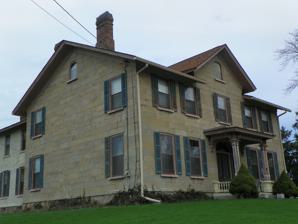
Building: Thomas Peck Farmhouse
Country: United States of America
Year built: 1812
Historic house in New York, United States United States historic place Thomas Peck Farmhouse U.S. National Register of Historic Places Show map of New York Show map of the United States Location 7955 E. Main Rd., Lima Coordinates 42°54′34″N 77°34′21″W / 42.90944°N 77.57250°W / 42.90944; -77.57250 Area 5.6 acres (2.3 ha) Architectural style Gothic Revival MPS Lima MRA NRHP reference No. 89001137 Added to NRHP August 31, 1989 Thomas Peck Farmhouse is a historic home located at Lima in Livingston County, New York . It was built about 1812 and remodeled sometime between the 1860s and 1880s. It is a two-story, five bay Federal style stone building with late 19th century Italianate and Gothic Revival inspired design features. The house is built of fieldstone and faced in cut limestone .  Also on the property are three contributing dependencies and one contributing site: a privy , an ice house , a guest / tenant house, and the remains of a former barn complex. It was listed on the National Register of Historic Places in 1989. References